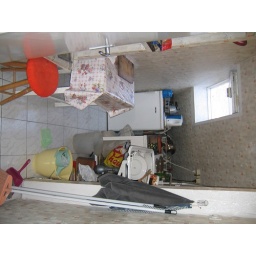
the kitchen in the guest house where we stayed